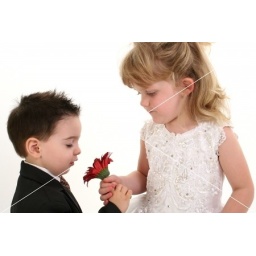
four year old girl and two year old boy in formal dress and suit smelling flower together. shot in studio over white